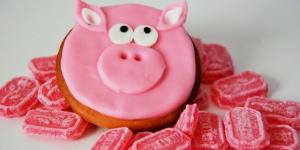
galletas de animales con fondant cerdito